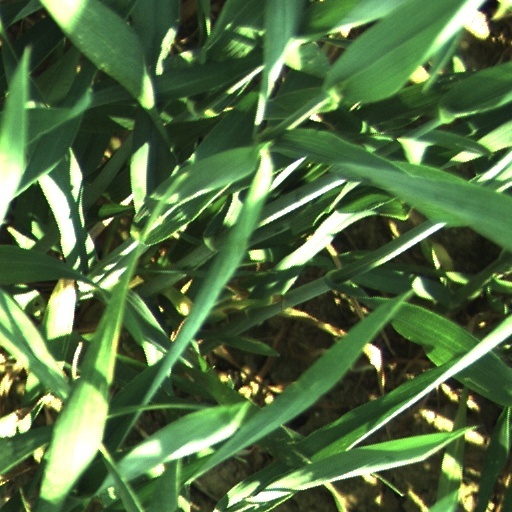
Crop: wheat